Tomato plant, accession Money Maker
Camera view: vertical (180 deg); turntable rotation: 300 degrees
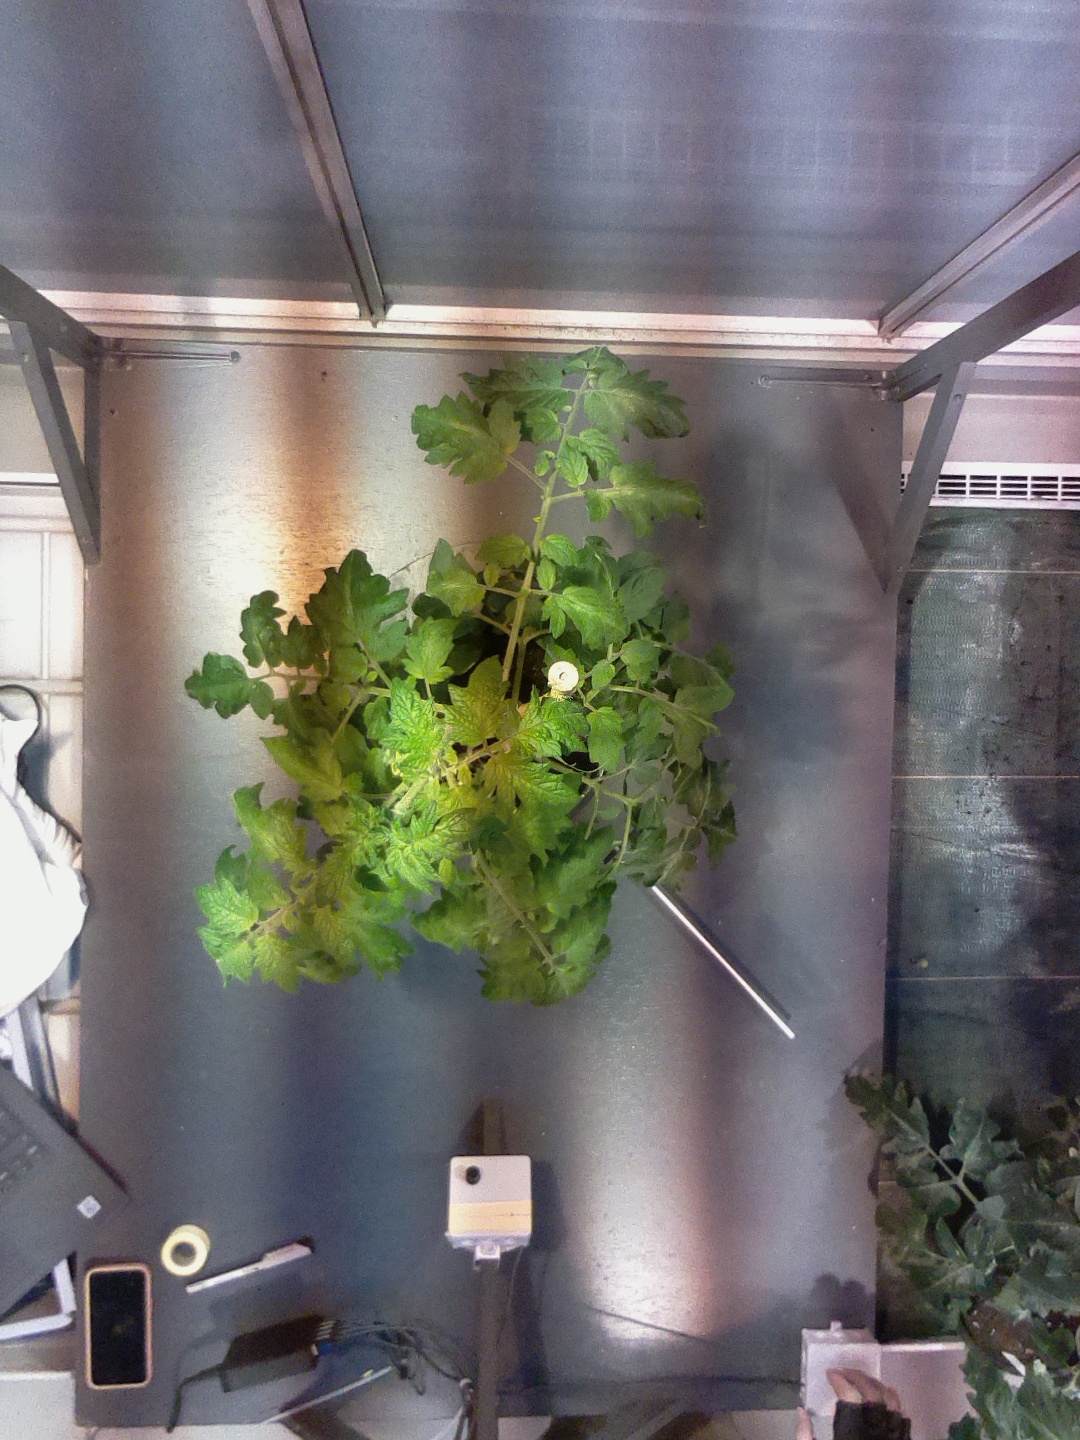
BBCH growth stage 68: Full flowering, 80%-90% of flowers open, more petals falling